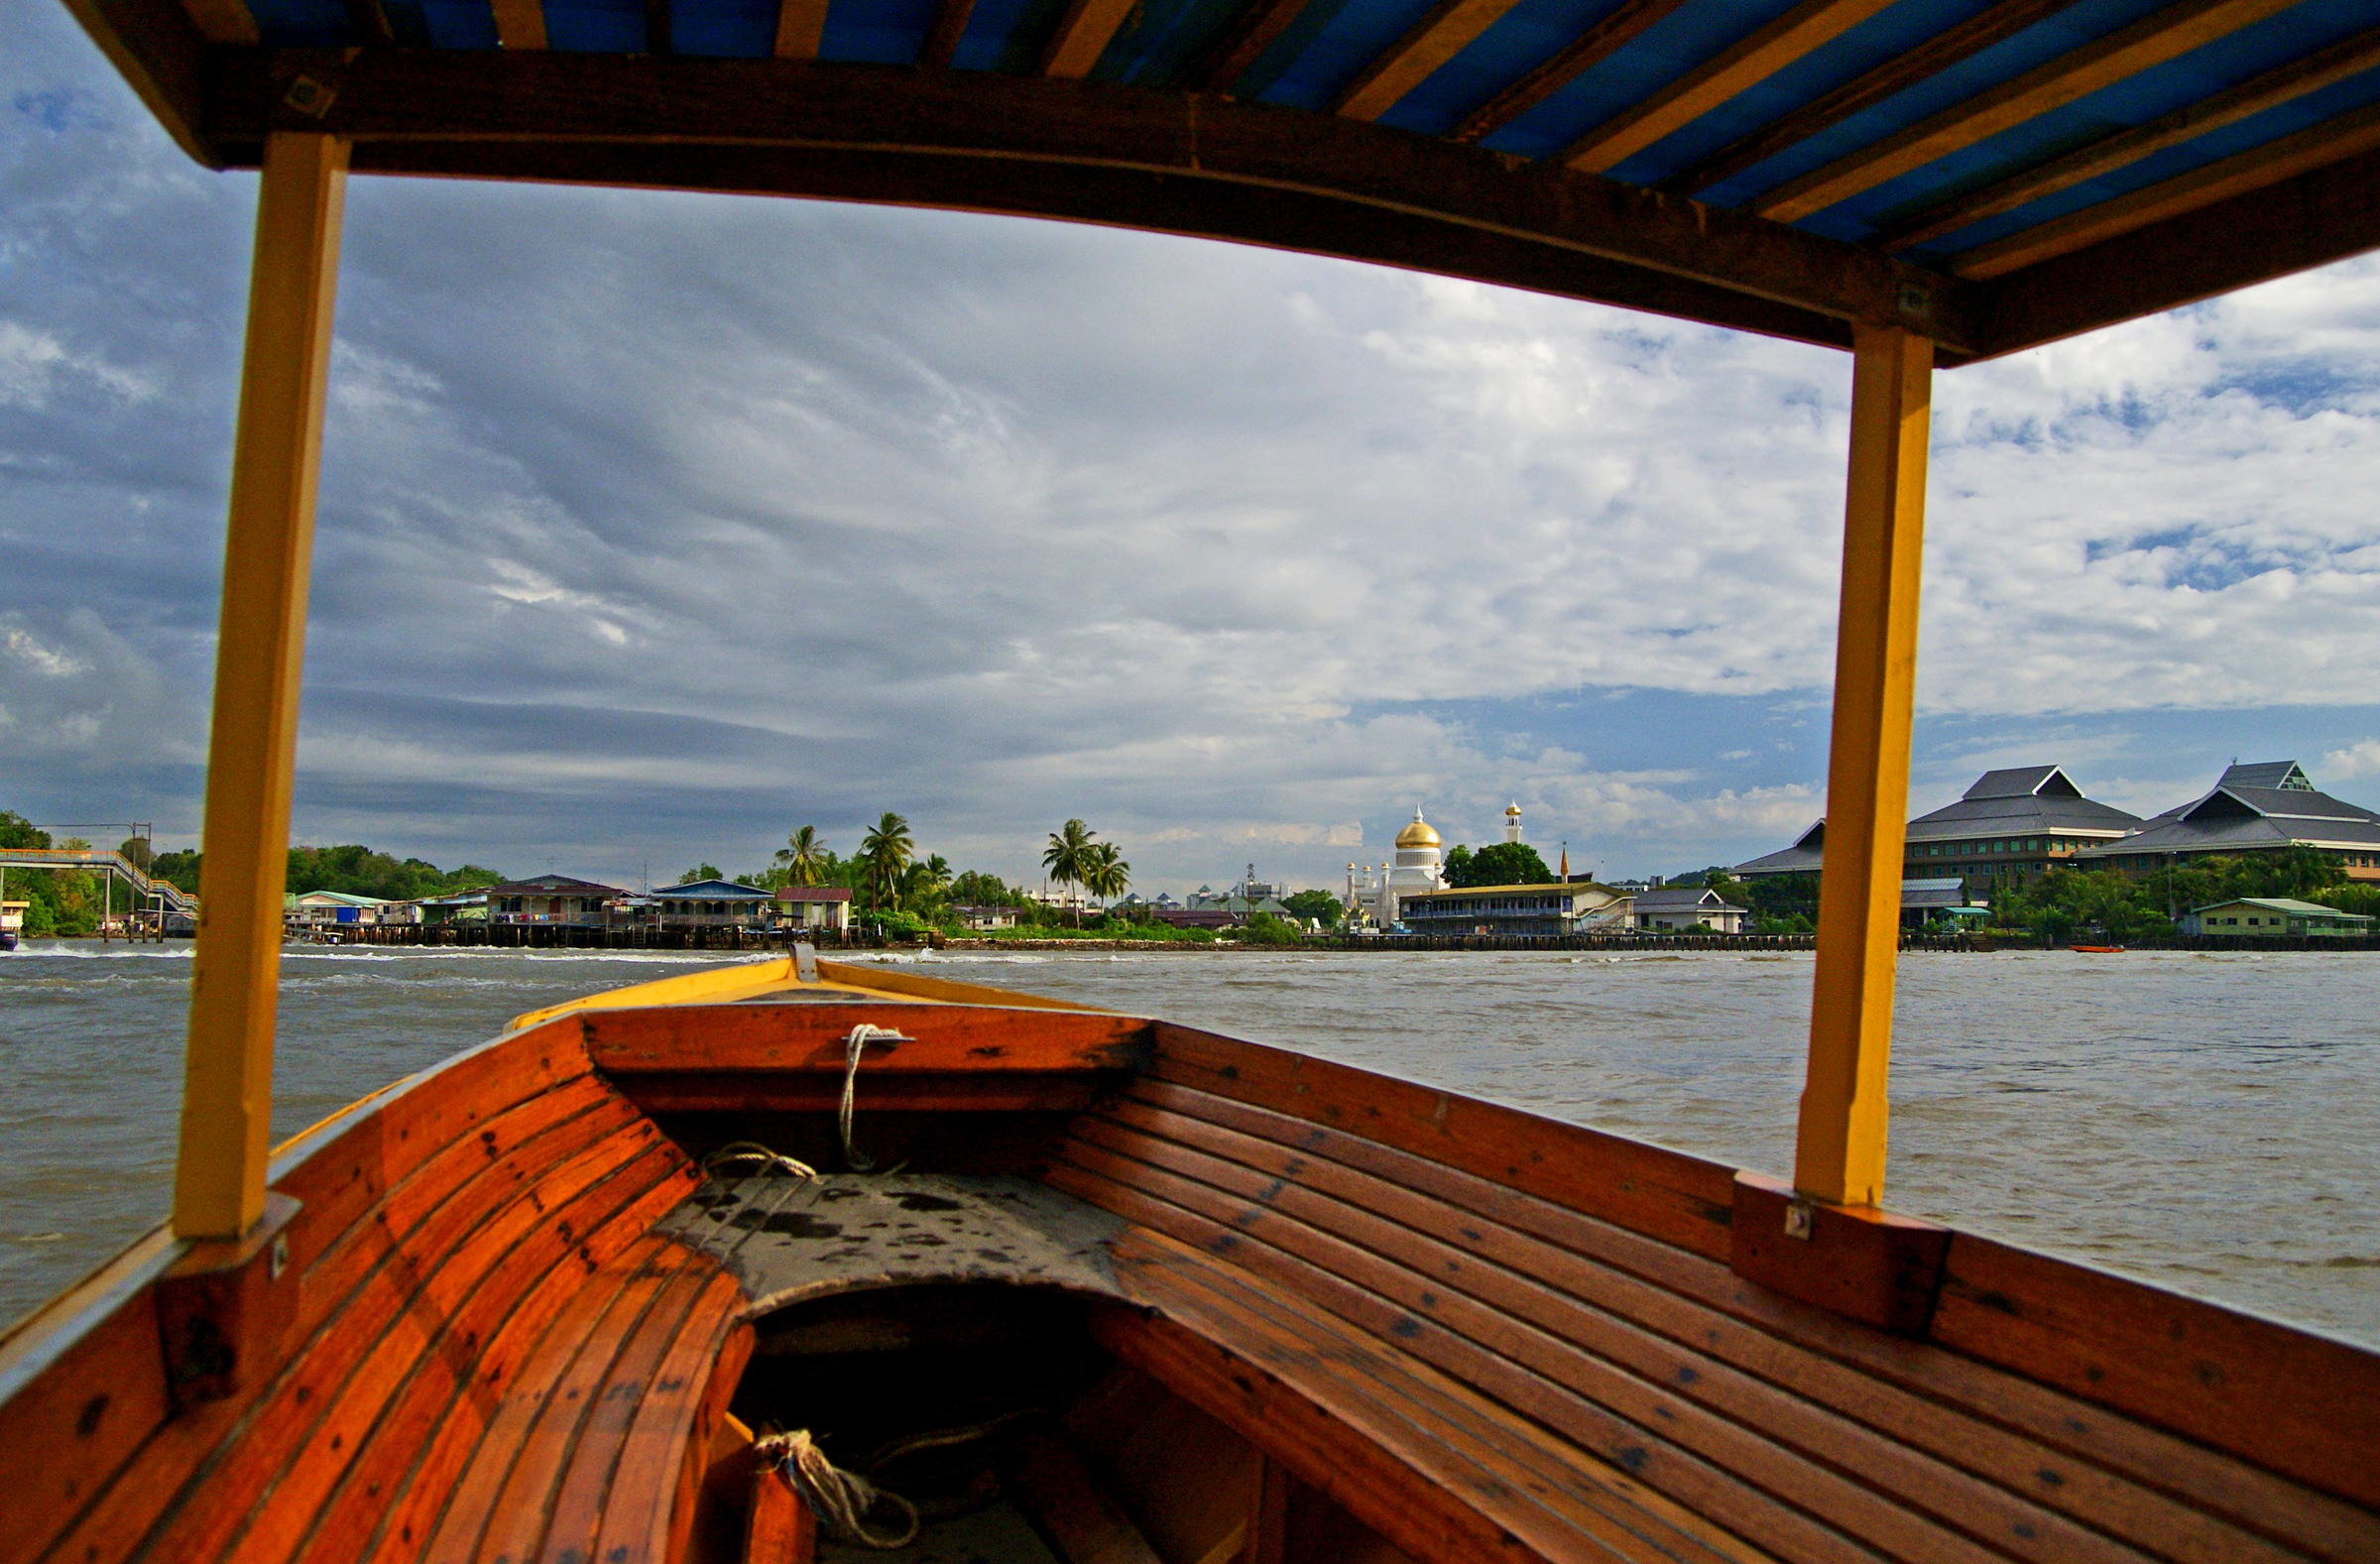
sea, sky, wood, boat, river, vacation, vehicle, bay, resort, woodwork, mosque, brunei, watercraft, boatride, bandarseribegawan